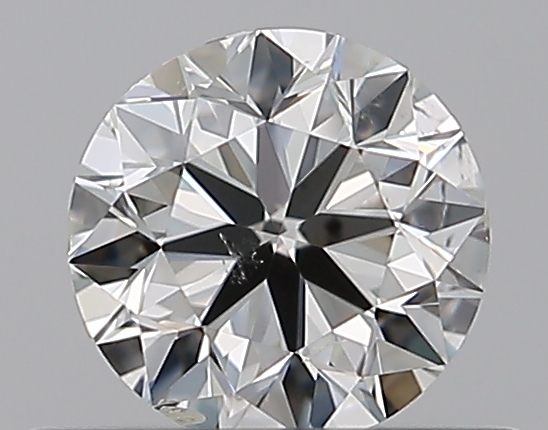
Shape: round
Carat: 0.5
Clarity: SI2
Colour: I
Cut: VG
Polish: EX
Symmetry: VG
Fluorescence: N
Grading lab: GIA
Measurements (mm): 4.92 x 4.99 x 3.16